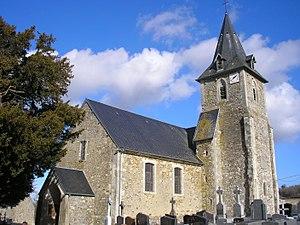
Villy-Bocage (Normandie, France). L'église Saint-Hilaire.
Certains édifices religieux, tels que des églises de petites communes, possèdent une ou des horloges installées non au centre de leur clocher, mais sur son bord. Les raisons semblent en avoir été d'ordre technique ou économique.
Villy-Bocage est une commune française située dans le département du Calvados en région Normandie, peuplée de 782 habitants.